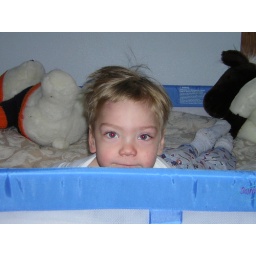
I'm in my big boy bed